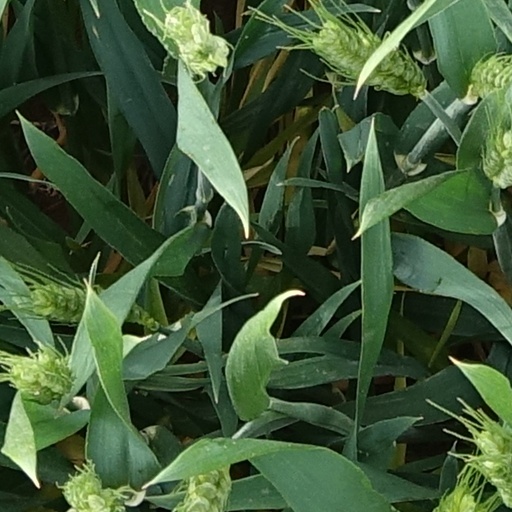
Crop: wheat